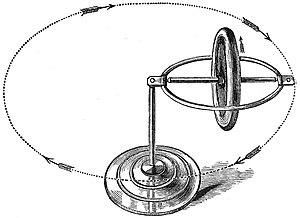
Le gyrocompas, ou compas gyroscopique, est un instrument de navigation indiquant le nord géographique indépendamment du champ magnétique terrestre. Il est constitué par un gyroscope dont l'axe de rotation est maintenu horizontal. La précession induite par la rotation de la Terre aligne alors l'axe de rotation du gyroscope sur l'axe des pôles. Il faut compter deux à quatre heures pour l'alignement.